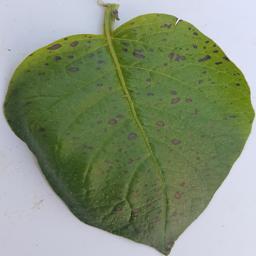
Etiqueta: Tizon_Temprano